Answer in natural language. Considering the relative positions, where is sleek black flatscreen smart tv (marked A) with respect to brown colour countertop lx (marked B)? Choose between the following options: right or left
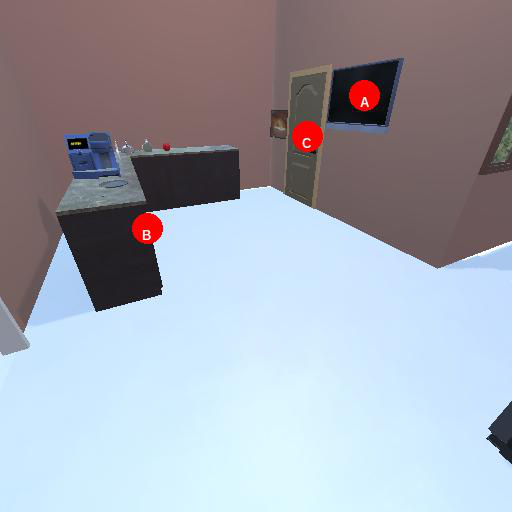
<answer>right</answer>